Marilyn Horne: Divas in Song

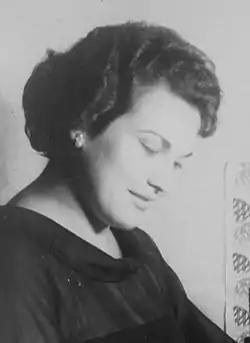
Marilyn Horne photographed by Carl Van Vechten in 1961

Bernard Holland reviewed the concert at which the album was recorded in "The New York Times" on 18 January 1994. Although Marilyn Horne was in the descending phase of her career, he wrote, her decline was "graceful and dignified", and she still sang "extremely well". Although it was true that her pitch sometimes fell a few Hertz short of what it should have been, she remained an artist who was judicious, skilled in vocal gymnastics and a faithful servant of her poets. The concert's other veteran was very impressive too. Montserrat Caballé might be "giggling and mugging her way toward retirement", but her "glorious blast of soprano sound" was at least some compensation for the "senseless prattle" of her prefatory remarks. The ranks of middle-aged divas were represented by Helen Donath and Frederica von Stade. "Addled and overexcited introductions and unfortunate gyrations around the stage" meant that Donath's presence was "trying", but she brought exemplary diction to her eclectic choice of German items. Von Stade, singing Schubert's "Der Musensohn" and one of Schoenberg's cabaret numbers, projected "high spirits and dark wit" by dint of a similar expertise with words.